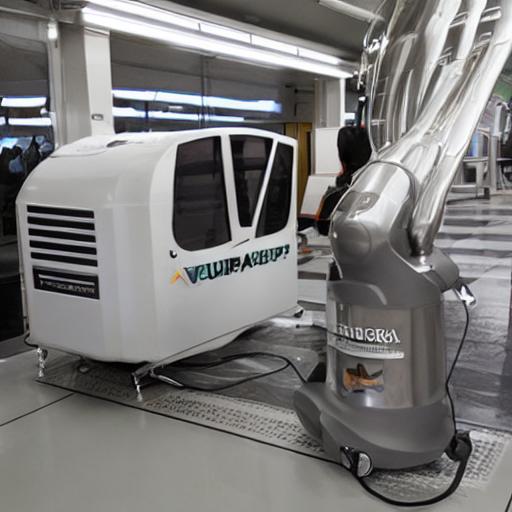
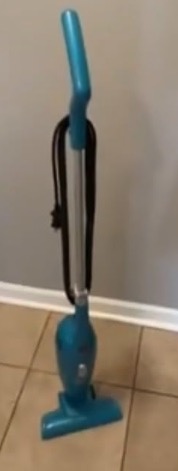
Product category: items_vacuum
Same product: no